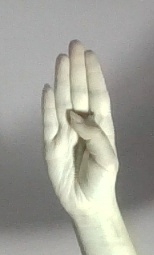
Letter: kaaf